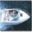
Label: ship